Mineral evolution

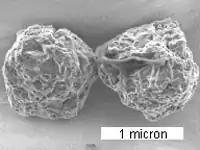
Presolar grains ("stardust") from the Murchison meteorite provide information on the first minerals.

In the early Universe, there were no minerals because the only elements available were hydrogen, helium and trace amounts of lithium. Mineral formation became possible after heavier elements, including carbon, oxygen, silicon and nitrogen, were synthesized in stars. In the expanding atmospheres of red giants and the ejecta from supernovae, microscopic minerals formed at temperatures above .